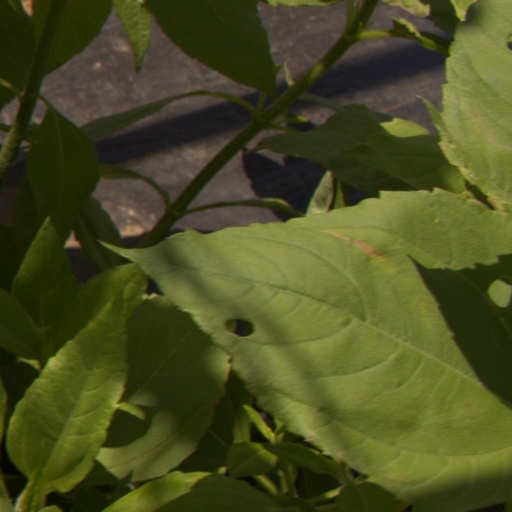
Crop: Jerusalem artichoke